Ashiya Dōman

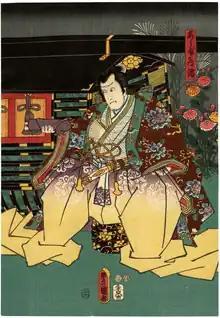
Kabuki actor as Ashiya Dōman in the play Ashiya Dōman Ōuchi Kagami

Ashiya Dōman (ja. 蘆屋道満, spelled also 芦屋道満), also known as Dōma Hōshi (道摩法師) was an onmyōji who lived during the Heian period, in the reign of the Emperor Ichijō. The years of birth and death are unknown.